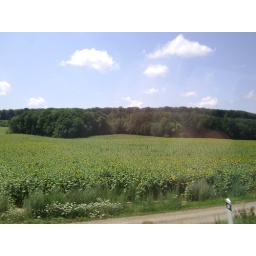
Example of sunflower field in French countryside...